Pago Bay

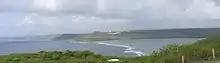
View of Yona south from the University of Guam across Pago Bay

Pago likely derives its name from the CHamoru word "Pågu" for "Hibiscus tiliaceus", a flowering hibiscus that grew wild in the area. There are many archeological finds along both sides of the mouth of the river from the Latte Period (900-1521), including an earth-oven, human burials, pottery fragments, shells ornaments, and many other artifacts. Two pieces of ambergris with similar shapes are the only indication in Guam's archeological record that ambergris was used by ancient CHamorus for some purpose.